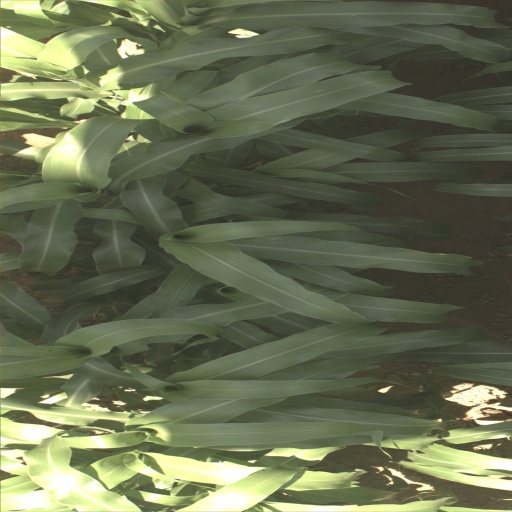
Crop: sorghum